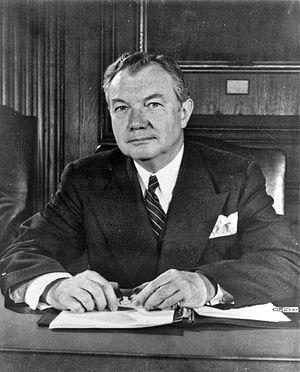
Robert Houghwout Jackson, né le 13 février 1892 dans le comté de Warren et mort le 9 octobre 1954 à Washington, est un homme politique et juriste américain. Membre du Parti démocrate, il est procureur général des États-Unis entre 1940 et 1941 dans l'administration du président Franklin Delano Roosevelt puis juge de la Cour suprême entre 1941 et 1954. Il est procureur en chef pour les États-Unis au procès de Nuremberg en 1945 et 1946.
Le procès de Nuremberg intenté par les puissances alliées contre 24 des principaux responsables du Troisième Reich, accusés de complot, crimes contre la paix, crimes de guerre et crimes contre l'humanité, se tient du 20 novembre 1945 au 1ᵉʳ octobre 1946 dans le Palais de justice de Nuremberg et constitue la première mise en œuvre d'une juridiction pénale internationale.
Le procureur général des États-Unis est membre du cabinet du président des États-Unis. Il dirige le département de la Justice et est chargé du ministère public près les juridictions fédérales, assiste et plaide pour l'État dans les actions administratives, responsable de l'application des lois d'immigration et administre les prisons. Le procureur général est nommé par le président des États-Unis après ratification par le Sénat. Il est secondé par un procureur général adjoint, puis par un procureur général associé.